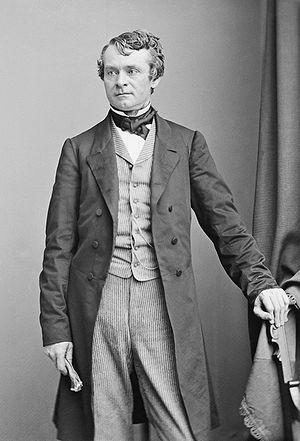
Andrew Gregg Curtin est un homme politique américain, 15ᵉ gouverneur de l'État de Pennsylvanie, particulièrement actif du côté nordiste pendant la guerre de Sécession.